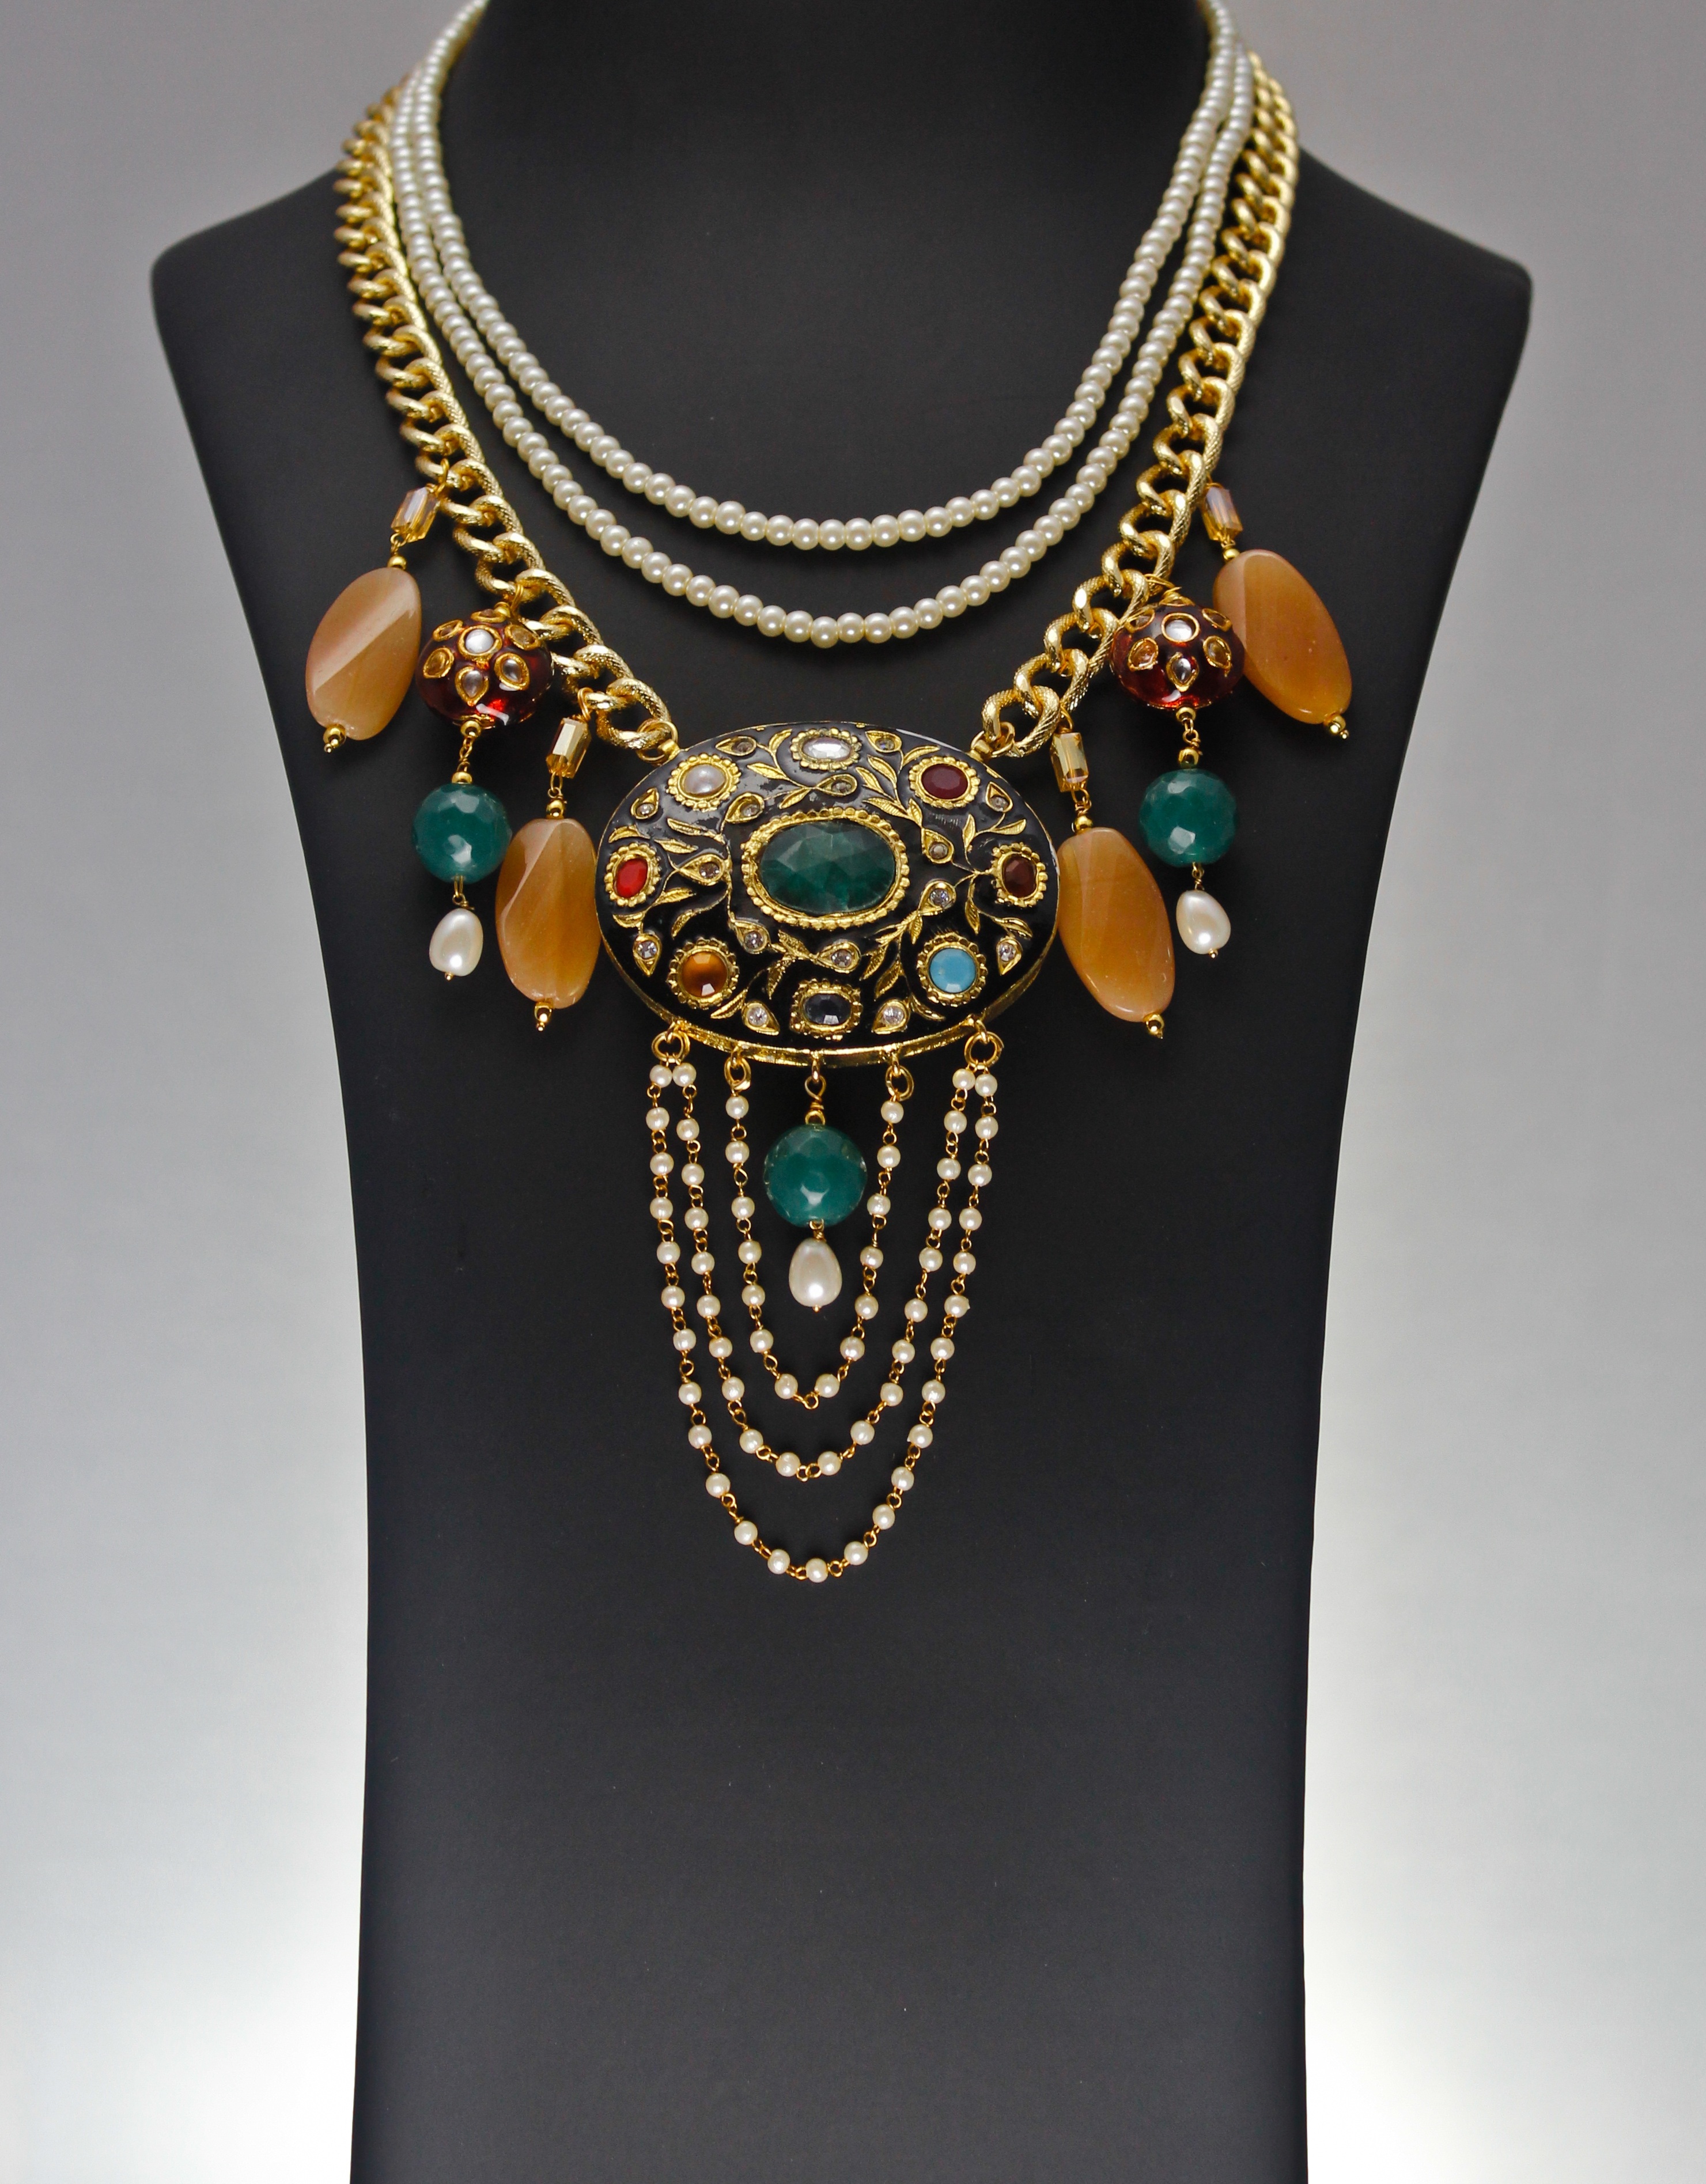
chain, stone, decoration, fashion, jewelry, necklace, jewellery, designer, colour, luxury, bright, accessories, style, elegant, gem, expensive, shiny, photoshoot, attractive, elegance, glamour, gemstone, accessory, fashionable, precious, jewelry woman, stone jewelry, fashion accessories, fashion accessory